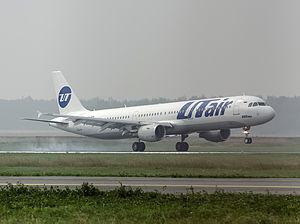
L'aéroport international Roshchino est un aéroport situé desservant l'oblast de Tioumen en Russie, à 13 kilomètres à l'ouest de la ville de Tioumen.